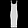
Label: Dress